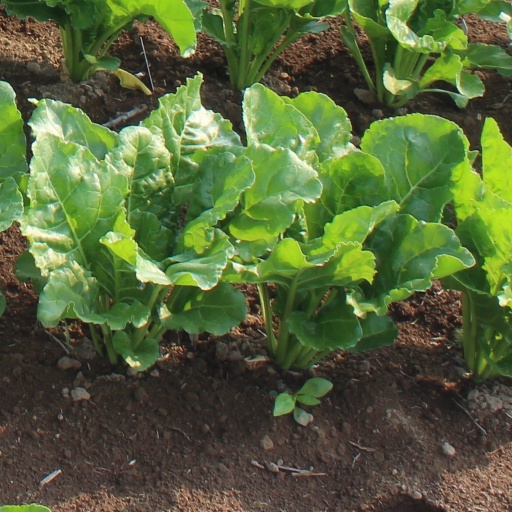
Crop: sugar beet